List of political parties in Saskatchewan

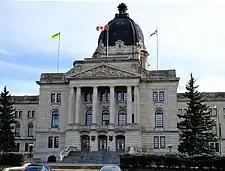

This is a list of political parties in Saskatchewan that have contested provincial general elections or have had representatives in the Legislative Assembly since the establishment of the province in 1905. In addition to the parties listed below, Saskatchewan elections have historically included candidates running as Independents, sometimes in coalitions or with affiliations to existing parties.